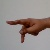
The image shows a hand gesture representing the letter 'P' in Indian Sign Language.